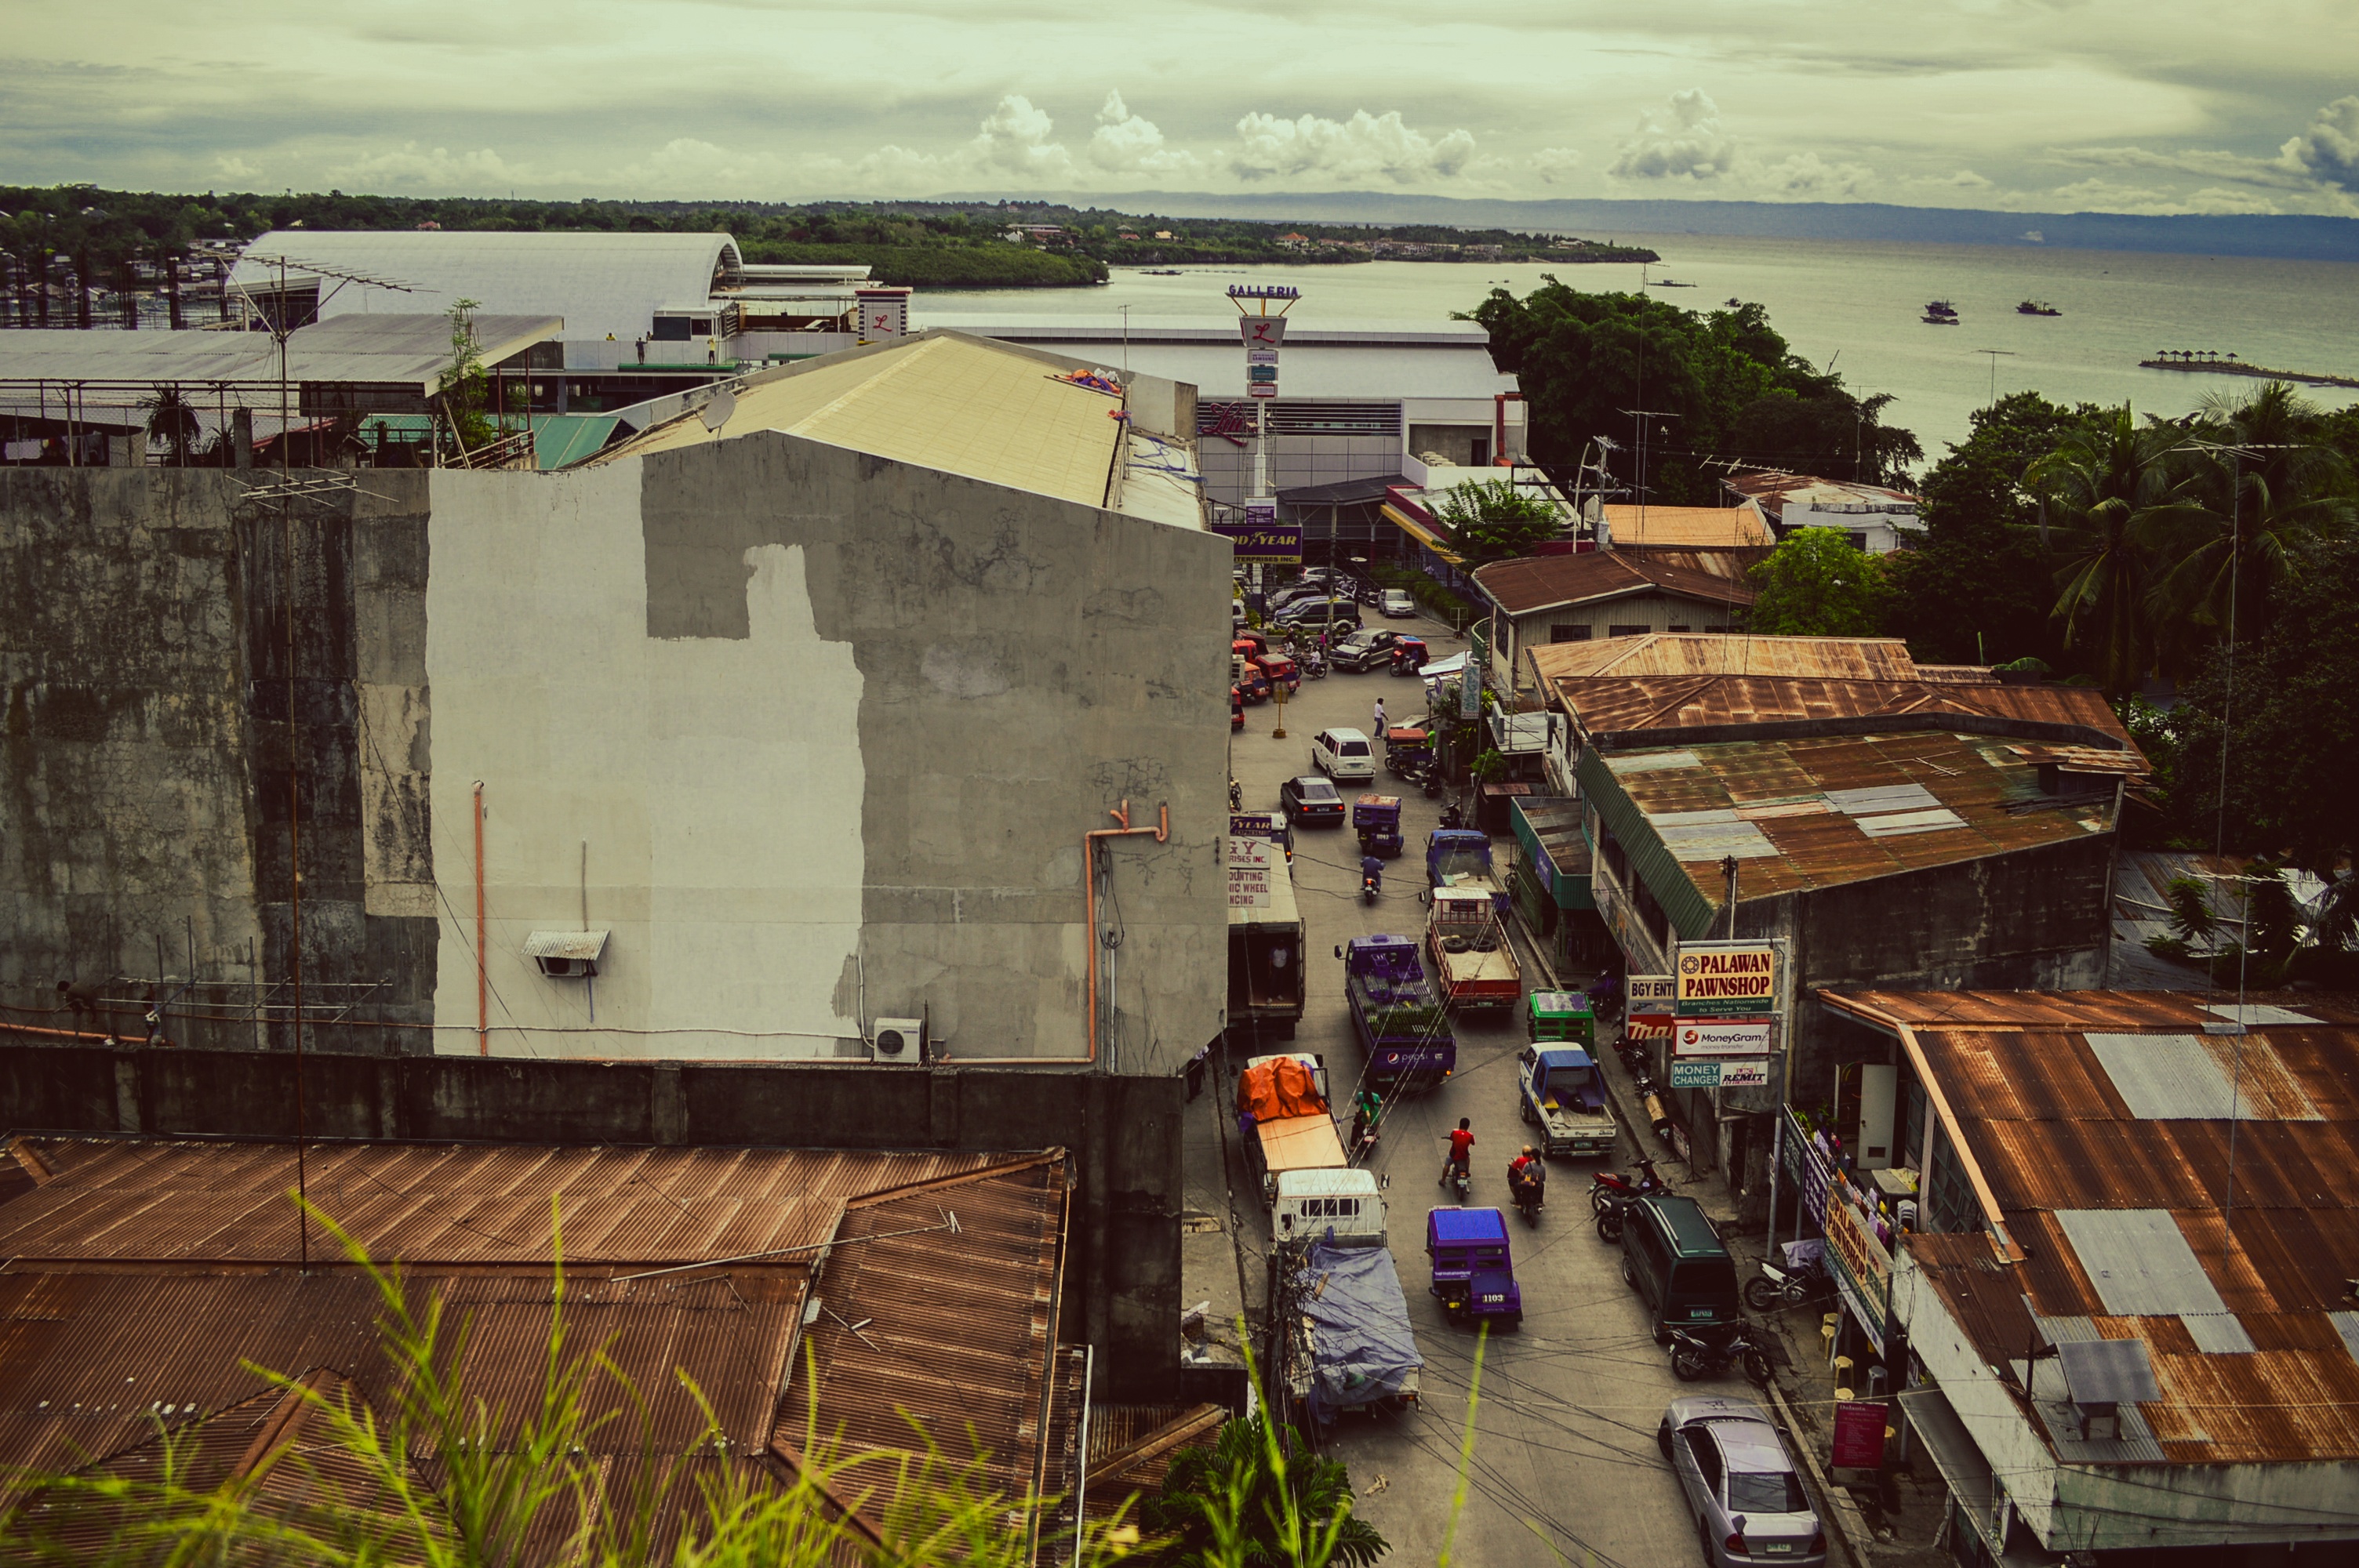
town, transport, vehicle, urban area